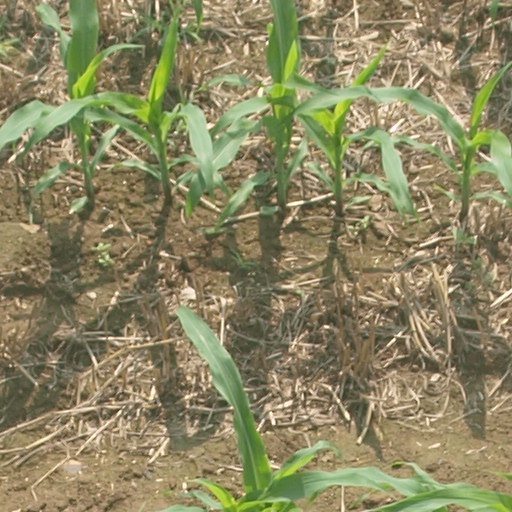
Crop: maize; corn